Answer in natural language. Which object is closer to the camera taking this photo, Laptop (highlighted by a red box) or blue modern tv stand (highlighted by a blue box)? Choose between the following options: blue modern tv stand (highlighted by a blue box) or Laptop (highlighted by a red box)
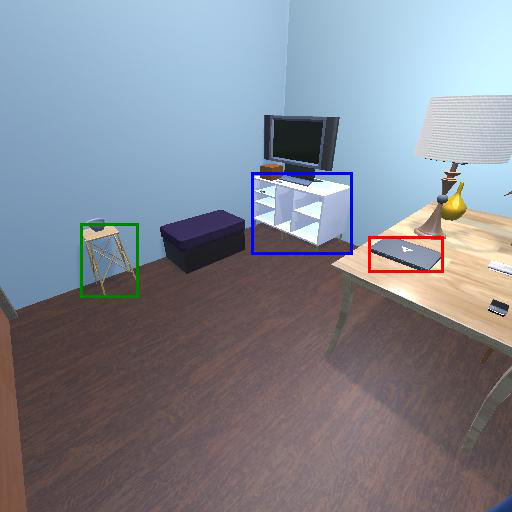
<answer>Laptop (highlighted by a red box)</answer>